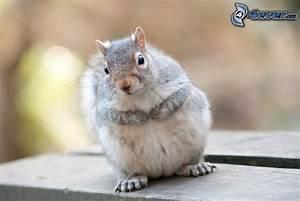
squirrel